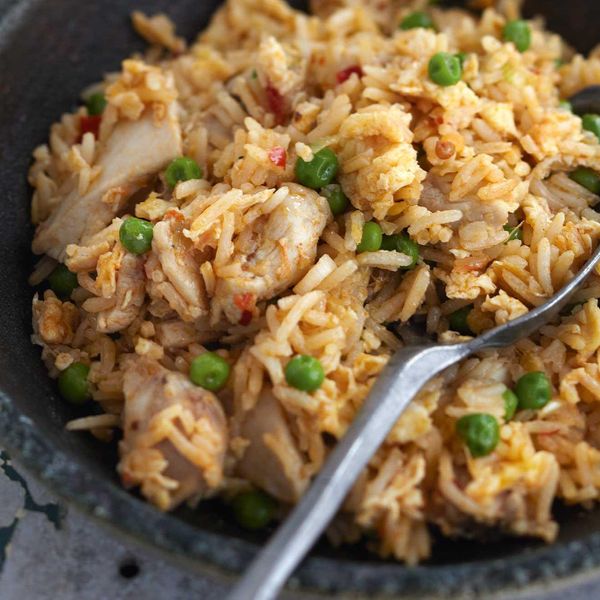
Dish: fried_rice